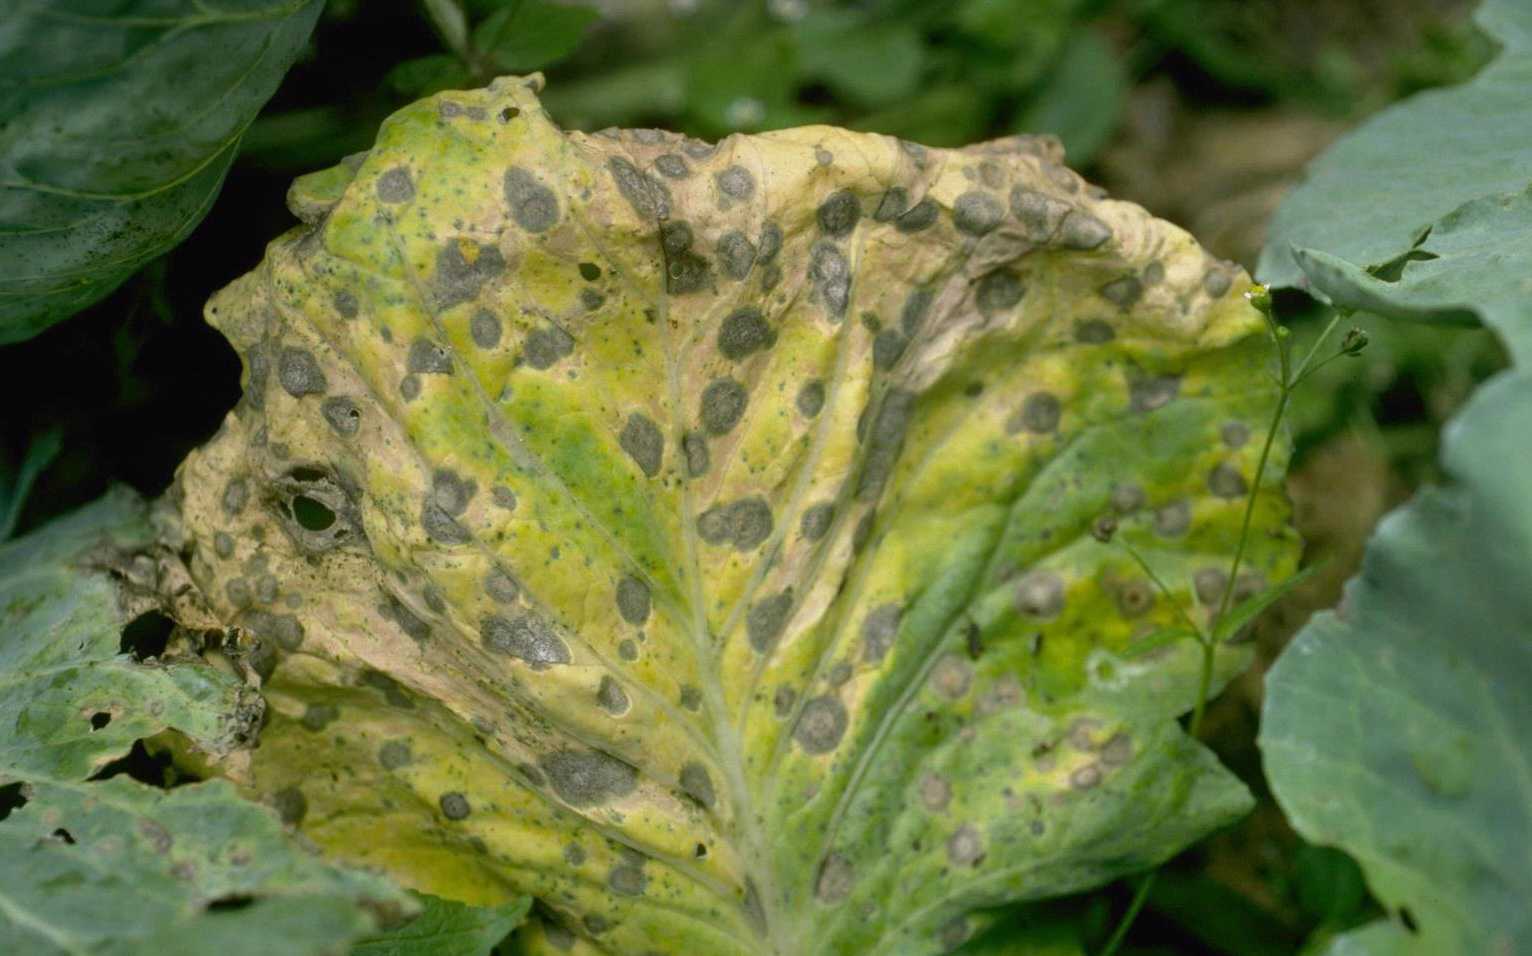
Labels: Tomato leaf bacterial spot